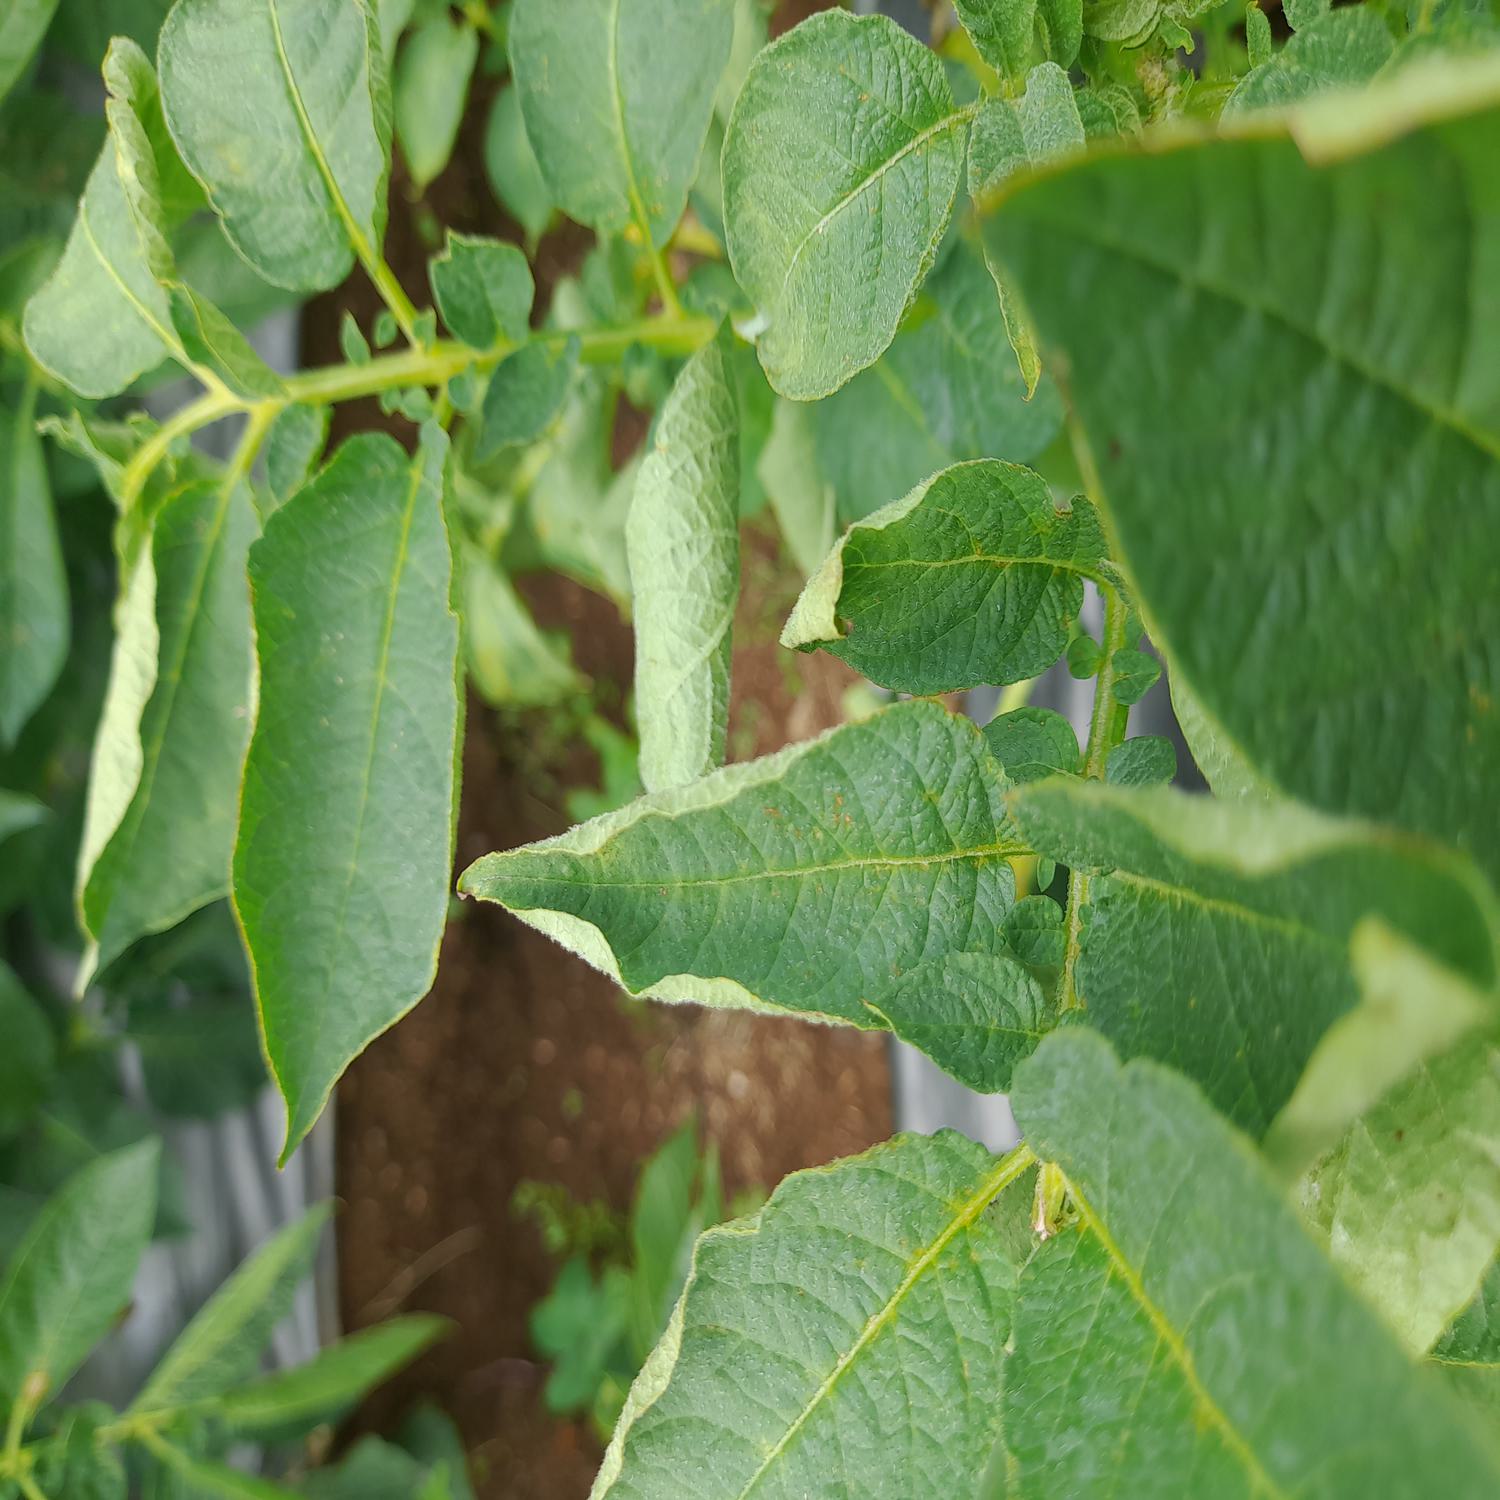
Etiqueta: Pudricion_Parda